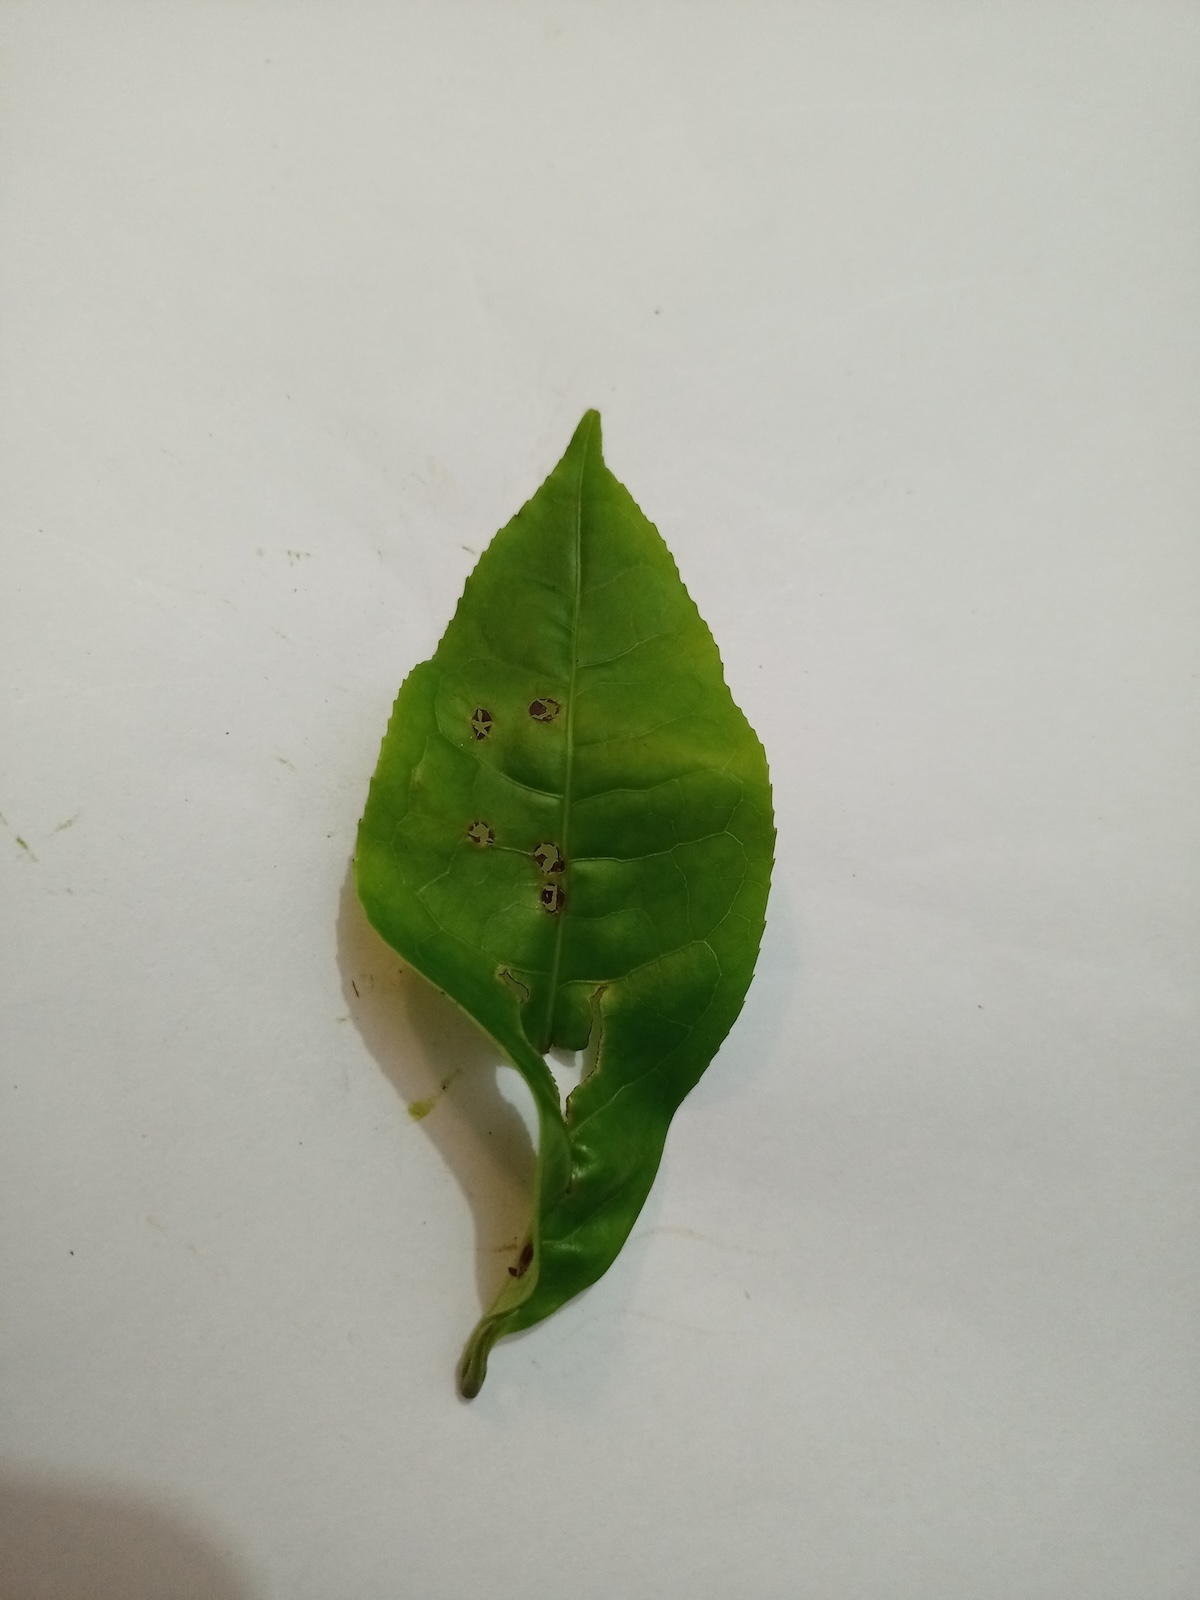
Label: Green mirid bug